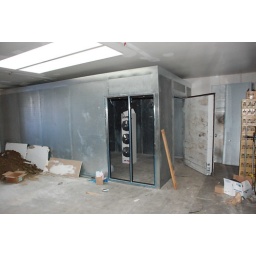
Walk-in cooler. Twin glass doors in front. Four ft. door entrance in room at side.